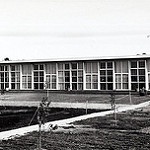
Label: buildings